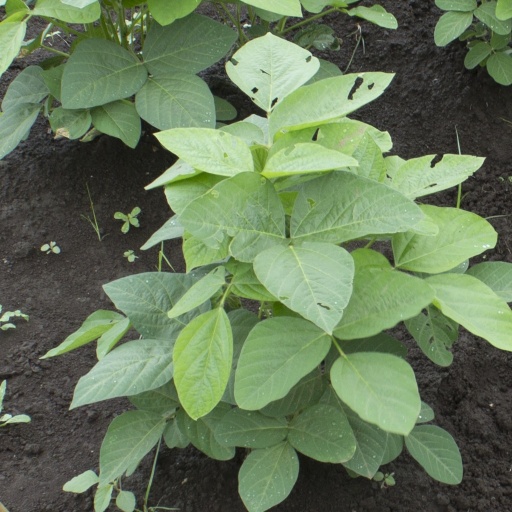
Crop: soybean